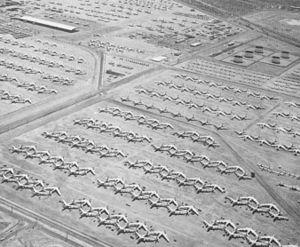
Le Boeing B-47 Stratojet est un bombardier moyen à réaction et à long rayon d'action mis en service en 1951 dans l'United States Air Force. Conçu par la société Boeing Company et produit par l'avionneur ainsi que par des sous-traitants, il est construit à plus de 2 000 exemplaires. Propulsé par six turboréacteurs, il a une vitesse de croisière de plus de 900 km/h et peut voler à plus de 12 000 mètres d'altitude. Les versions les plus abouties du B-47 peuvent emporter plus de 11 tonnes de bombes et disposent d'un rayon d'action de 3 800 km, qui peut être augmenté avec l'usage du ravitaillement en vol.